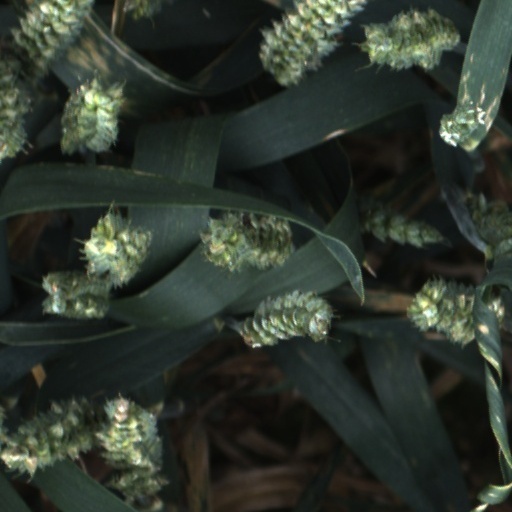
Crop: wheat